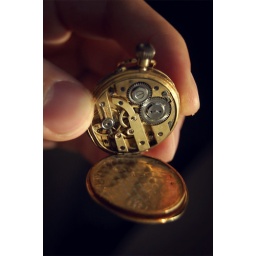
the remarkably shiny gears of a beat up old pocket watch I found lying around the house